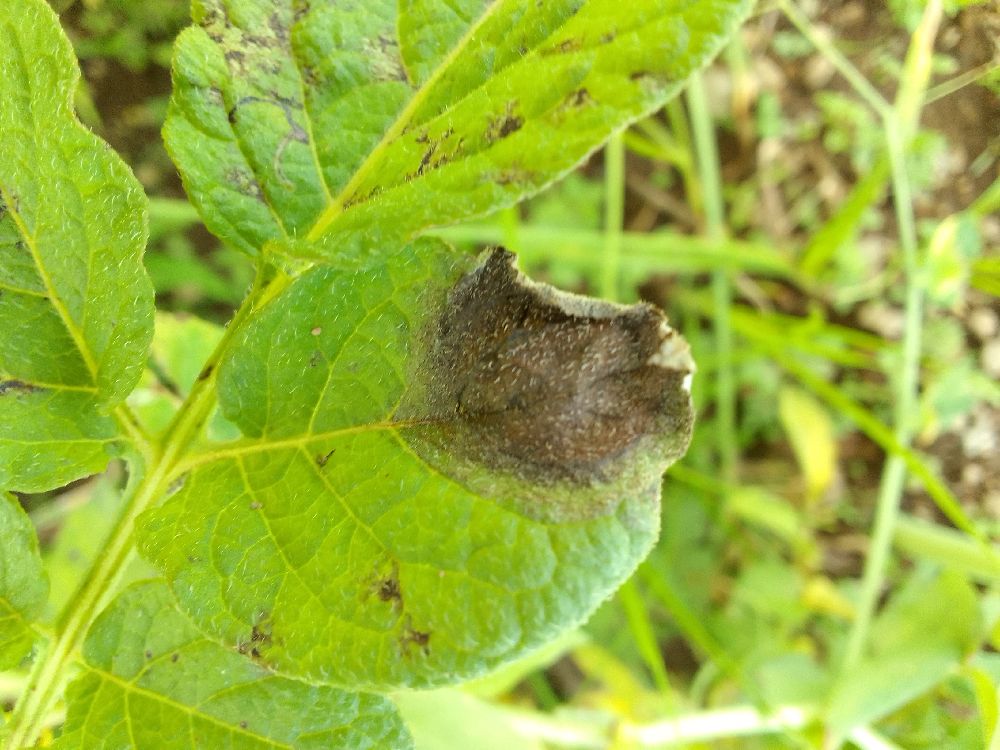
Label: Late blight